WPLG

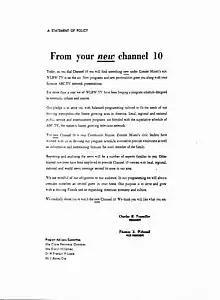
This "statement of policy" ad was published in newspapers on WLBW-TV's first day of operations.

As the temporary license granted to L. B. Wilson, Inc. was basically a "license by default", replacement station WLBW-TV was quickly assembled by company president Charles Topmiller, who took over for the company's namesake upon his 1954 death (and which the call sign was selected in tribute). Separate studio facilities and transmitter towers needed to be secured due to NAL founder/CEO George T. Baker refusing to sell any of WPST-TV's assets, valuing the studio building at more than five times the market value. WPST-TV was originally given a date of September 15, 1960, to vacate the airwaves and allow for WLBW-TV to take to the air, but a series of appeals filed by Baker delayed the process substantially, with the FCC temporarily suspending the order. WLBW-TV was given authority to transmit a test pattern during the overnight hours, doing so starting in November 1960, operating on a standby basis employing a minimum of staffers.